Cummins

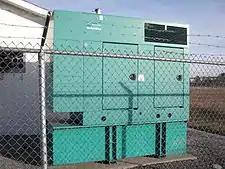
A Cummins generator at the base of a radio mast

Cummins Power Systems Business Unit consists of alternators, automatic transfer switches, commercial power systems, consumer systems, engines, and paralleling systems.